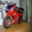
Label: motorcycle